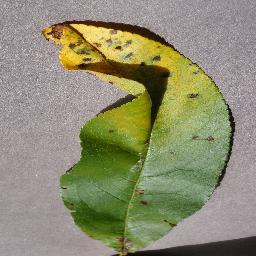
Label: Peach___Bacterial_spot